Masonic Temple (Ames, Iowa)

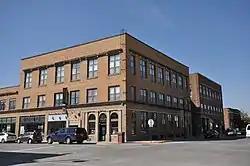

The Masonic Temple, also known as the A.F. & A.M. Hall, Masonic Building, Greeley Building, and the Octagon Center for the Arts, is a historic building located in Ames, Iowa, United States. Built between 1916 and 1917, the three-story, brick, Neoclassical building was designed by the Des Moines architectural firm of Liebbe, Nourse & Rasmussen. It was commissioned by Wallace M. Greeley, an Ames banker and civic leader. The building was built at the high point of Progressive Era construction in the central business district, and with several other noteworthy public and semi-public buildings, marked Ames' transition from a rural town to a modern city. Arcadia Lodge #249 occupied the third floor of the building from its completion in 1917 to 1997, when they built a new building on Alexander Avenue.